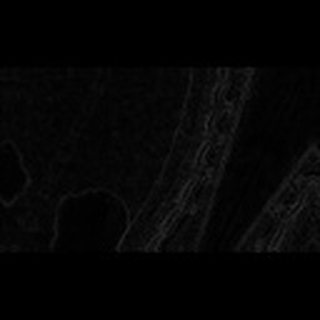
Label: cotton_army_worm